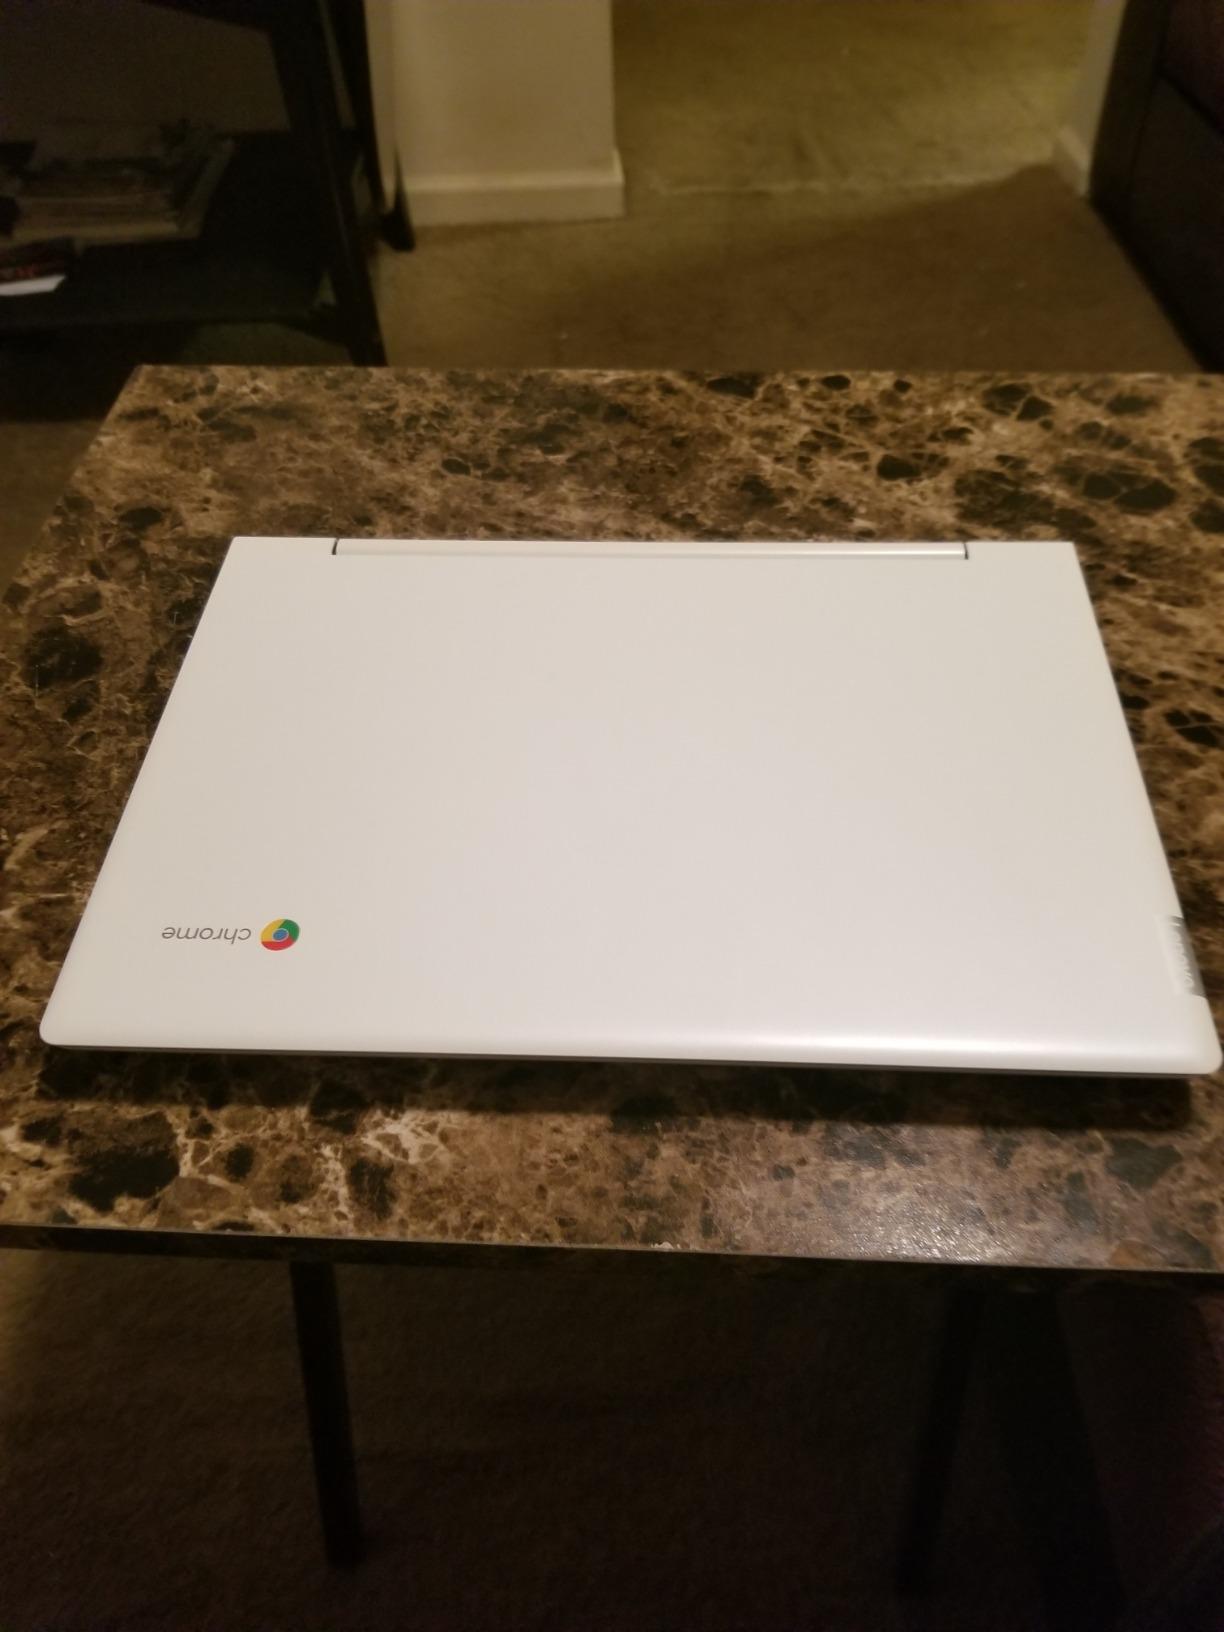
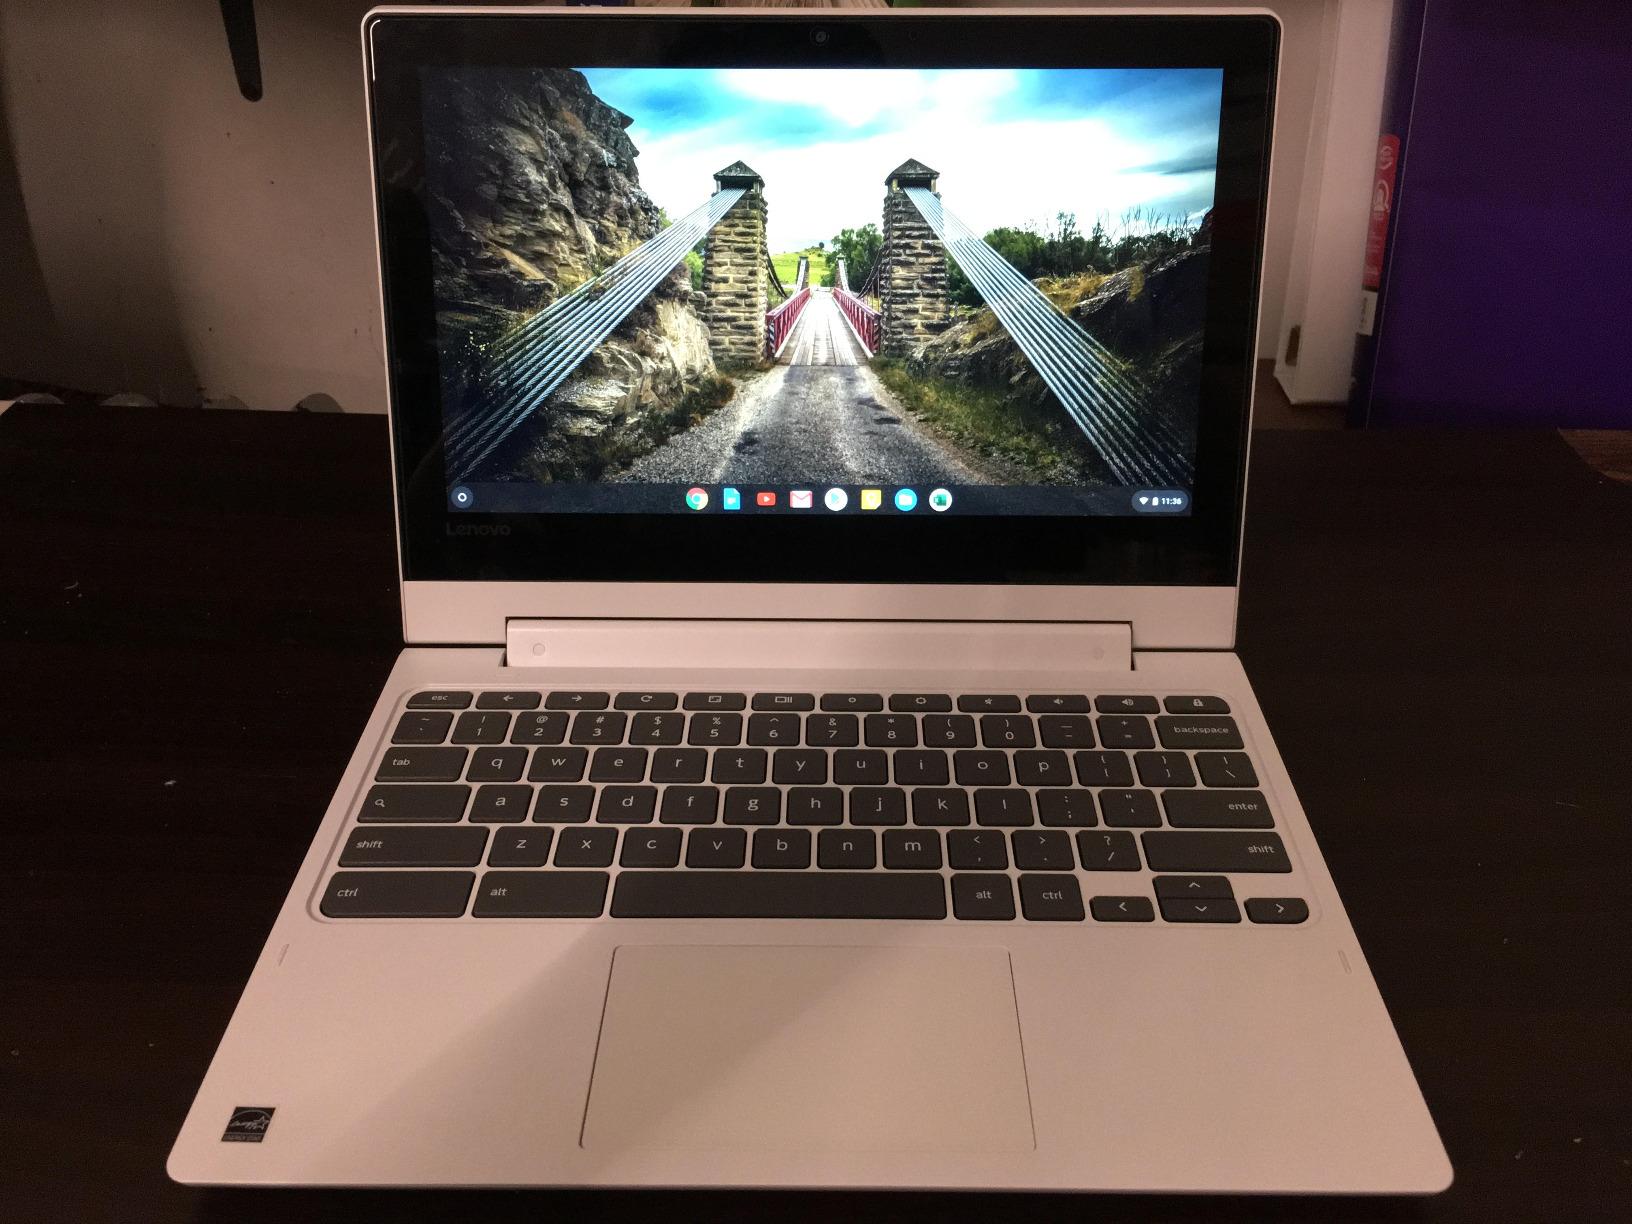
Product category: laptop
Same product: yes